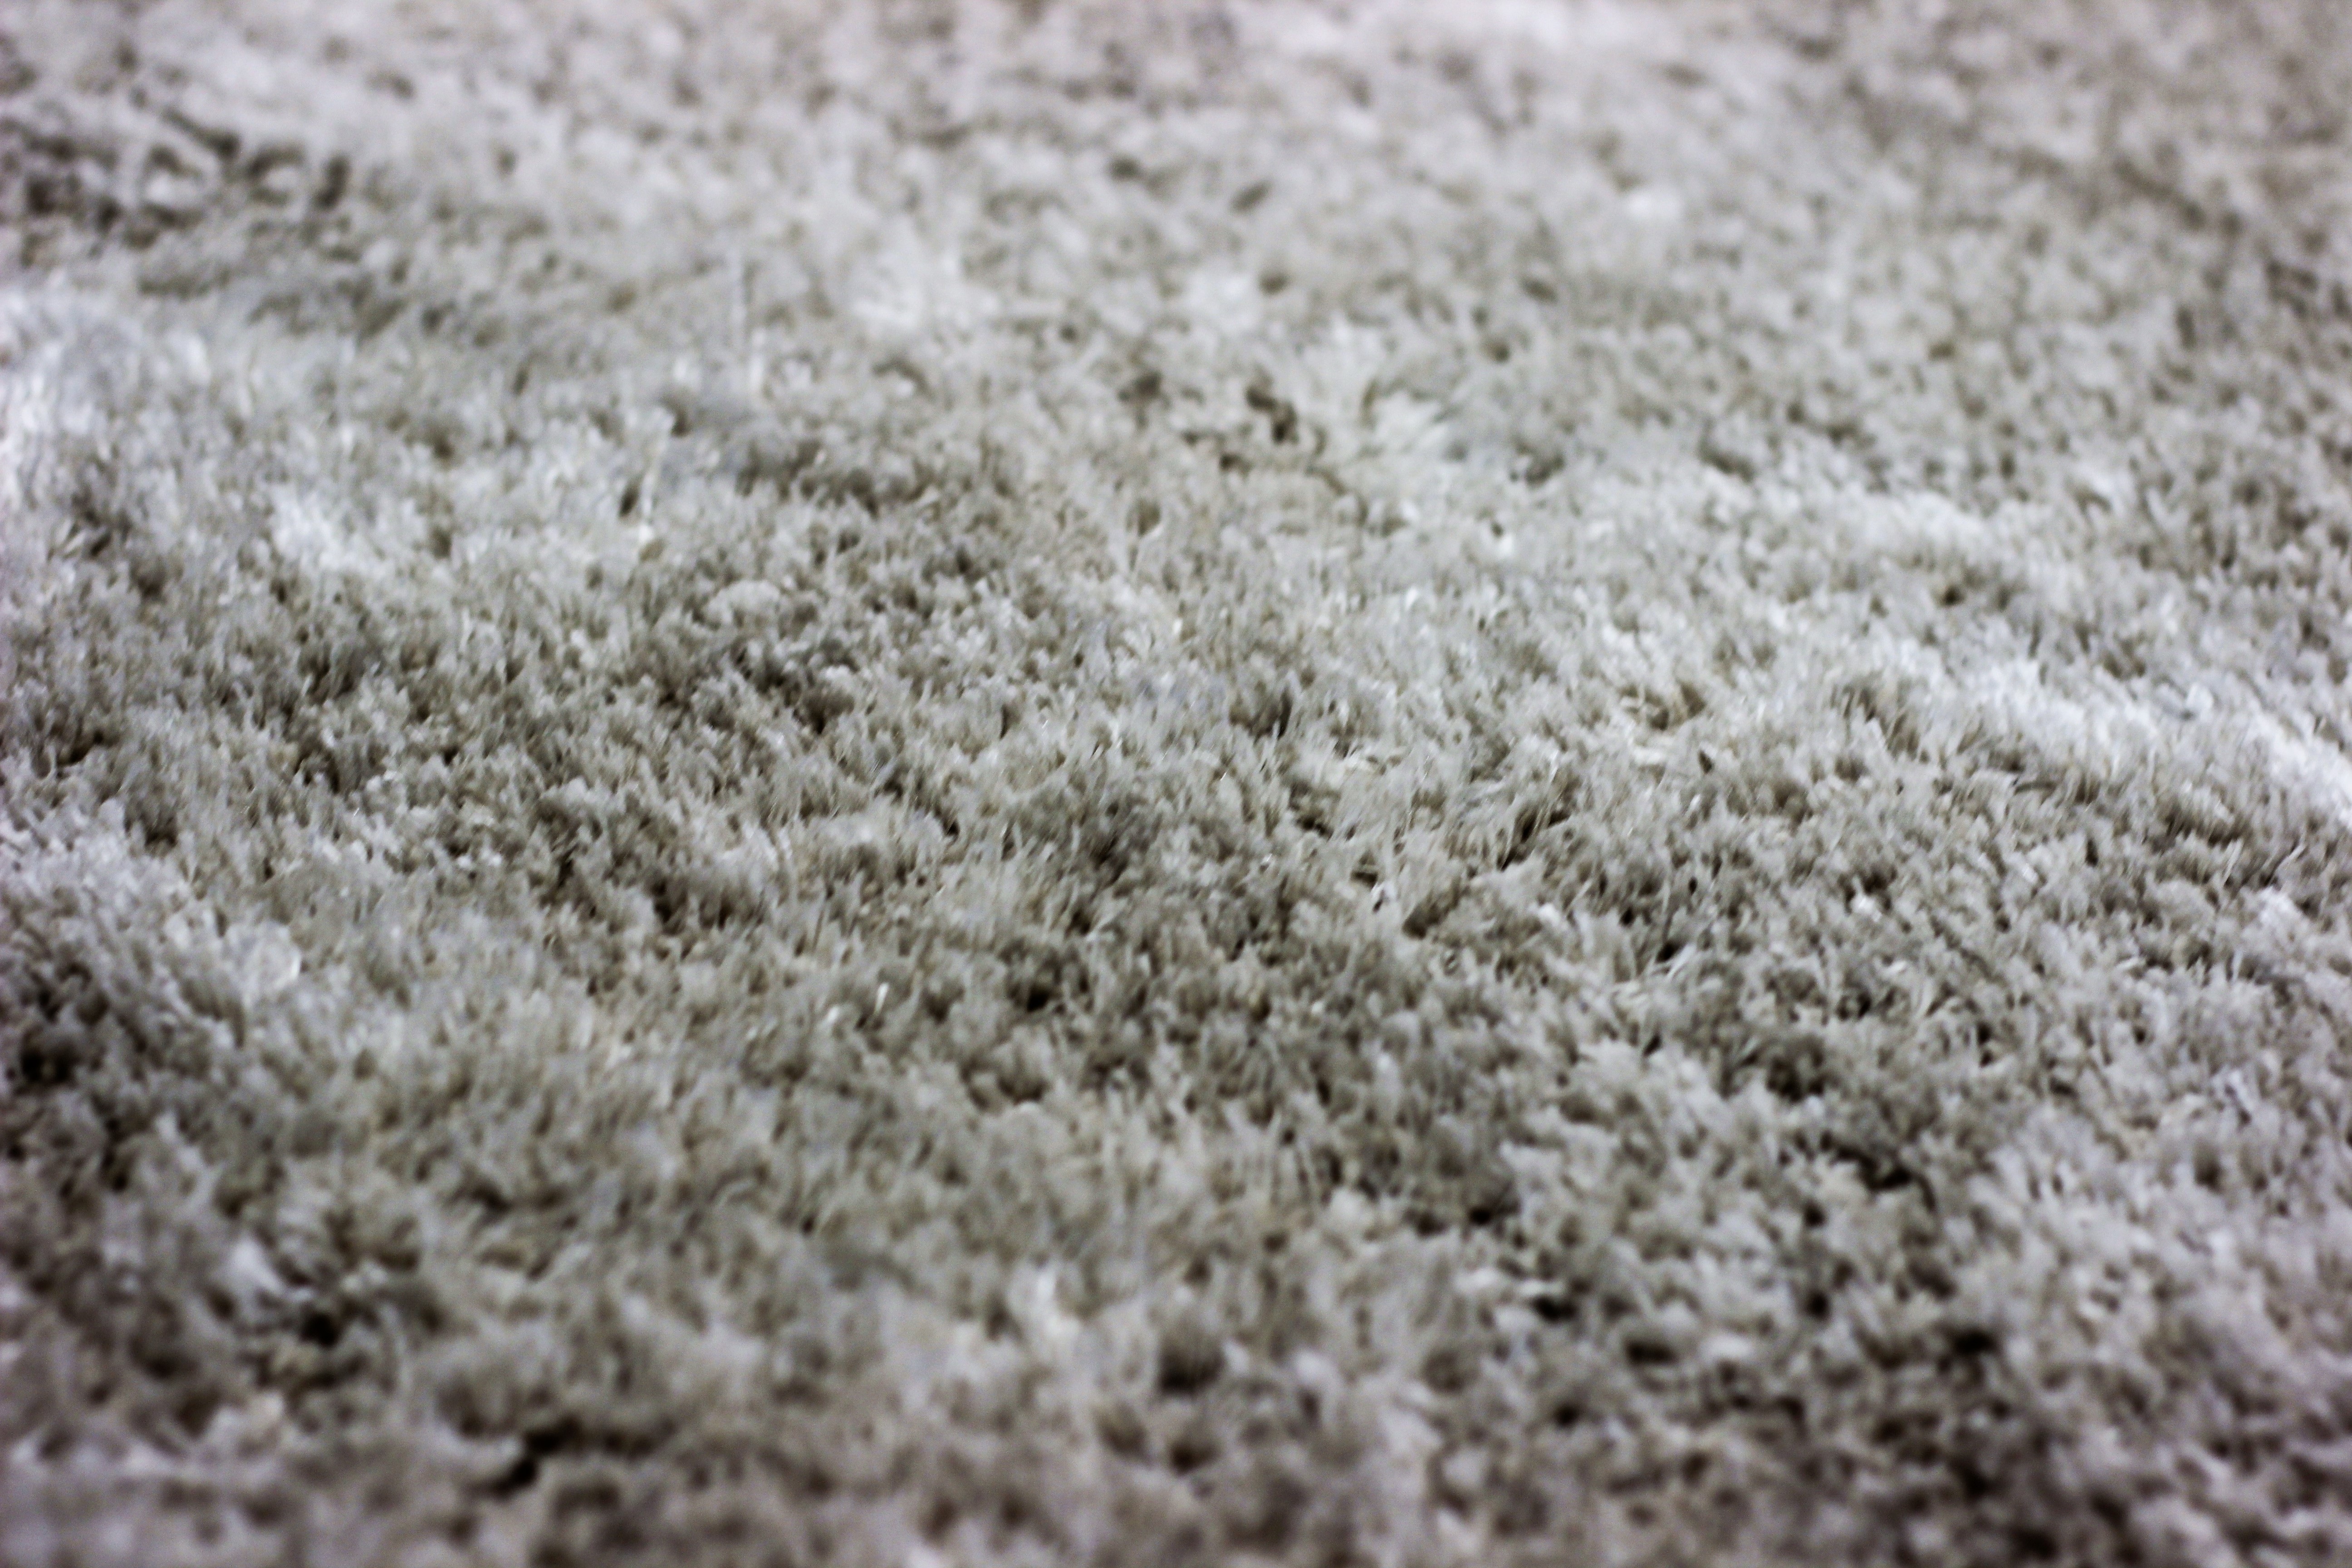
grass, sand, structure, texture, floor, frost, asphalt, pattern, color, macro, soil, material, fabric, background, carpet, flooring, sodium chloride, textiles, grass family